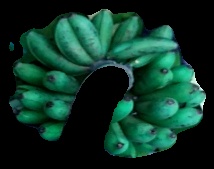
Variety: rasbale
Grade: grade3